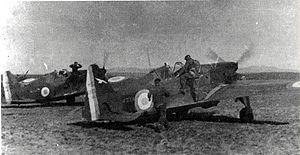
Photos MS 406 de Geneviève Lefebvre, dont le symbole était un parachute ouvert sur le fuselage. Le sergent Lefebvre a servi au GC II/7 du 13 mars au 11 mai 1940 jusqu'a ce qu'il soit blessé après que son avion ait été accidenté, de sorte que la prise de la photo peuvent être circonscrites en dans ce laps de temps.
L’escadron de transition opérationnelle 2/8 « Nice » est une unité de formation des pilotes de chasse de l'Armée de l'air française volant sur le biréacteur d’entraînement Alpha Jet depuis la base aérienne 120 de Cazaux.
Le Morane-Saulnier MS.406 est le premier avion de chasse moderne des années 1930 à entrer en service dans les unités de l'Armée de l'air, et sans doute l'un des avions de combat français les plus connus de la Seconde Guerre mondiale. Il est le premier chasseur français dépassant les 400 km/h, et l'un des deux seuls types d'appareil français construits à plus de 1 000 exemplaires, avec le Potez 63.